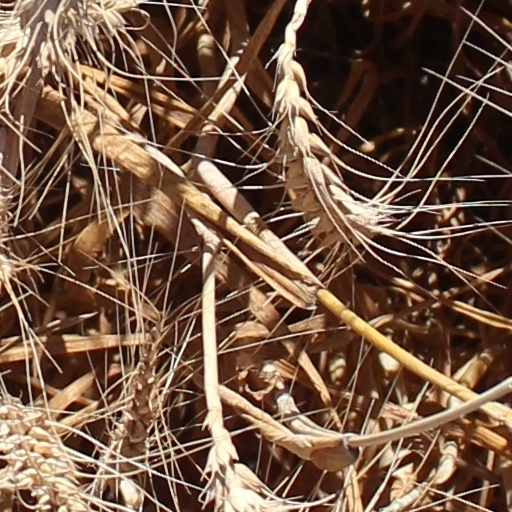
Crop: wheat